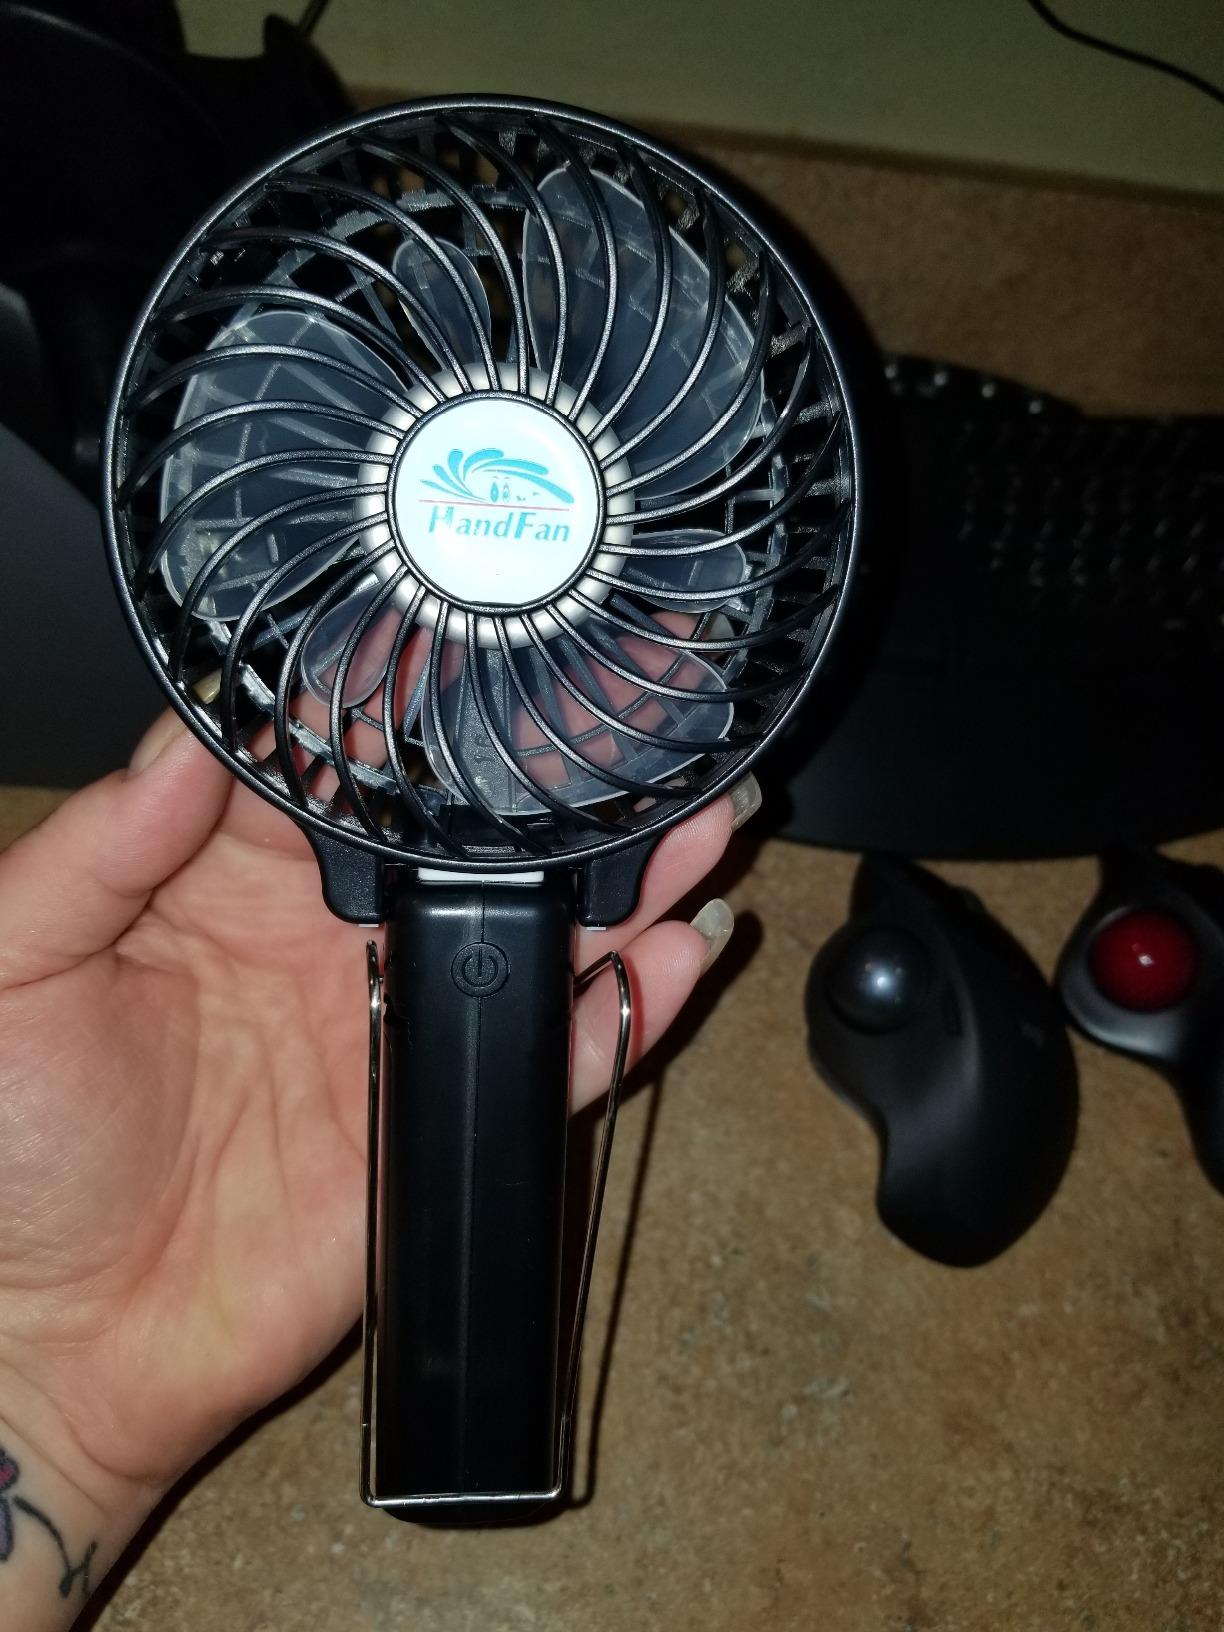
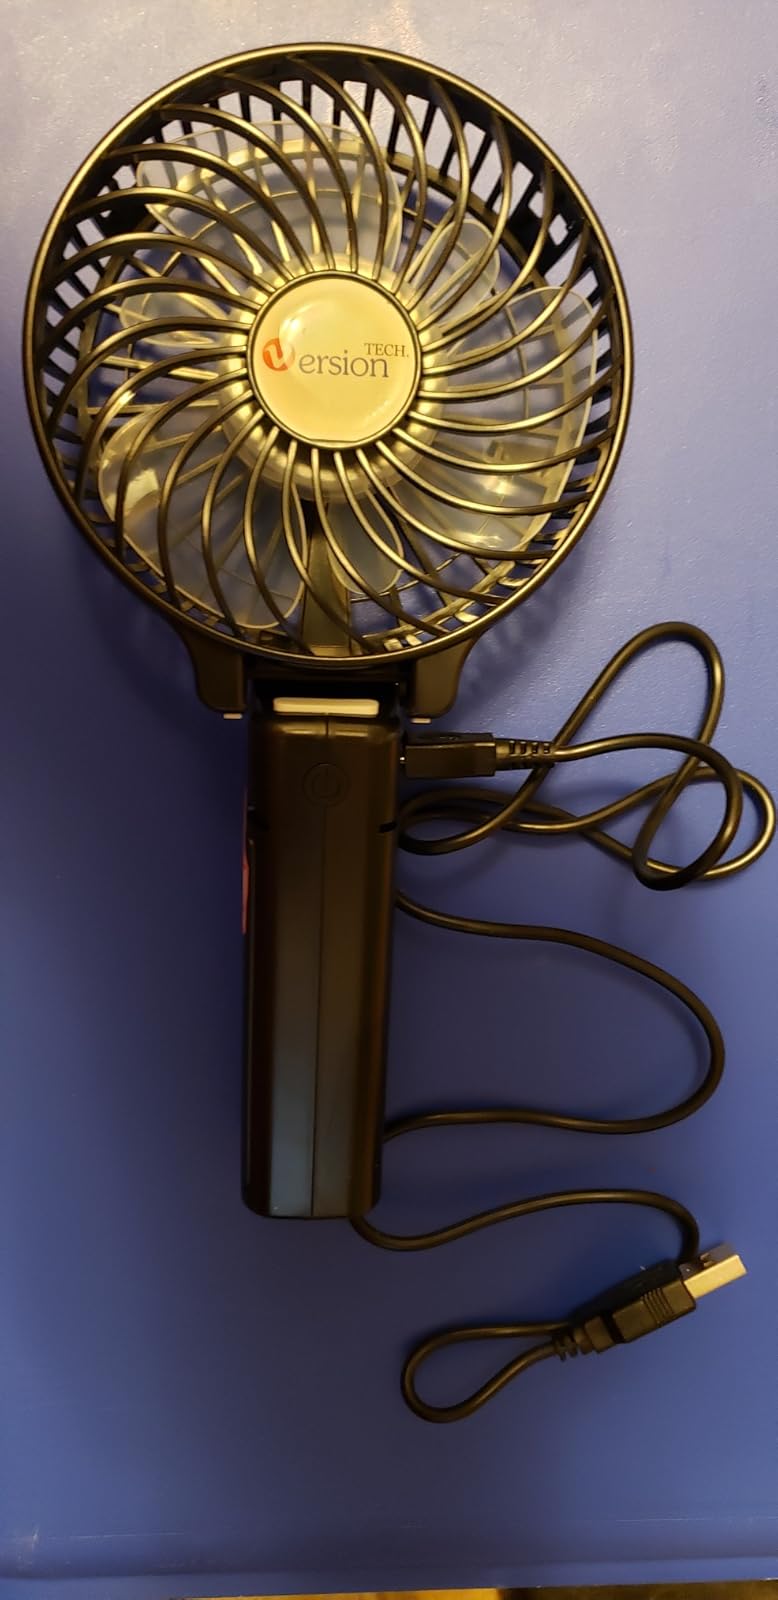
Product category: fan
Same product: yes